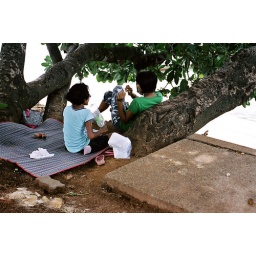
girls relaxing by a tree